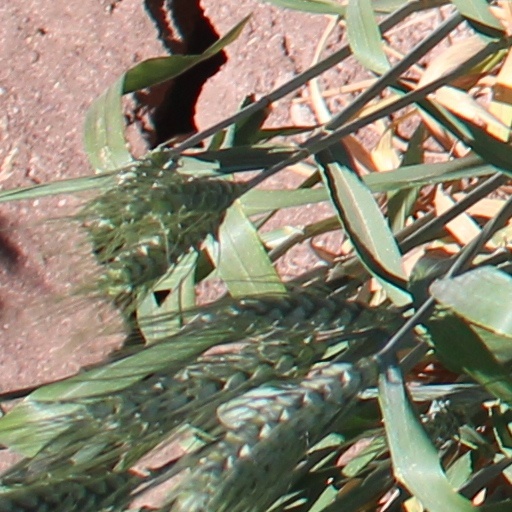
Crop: wheat